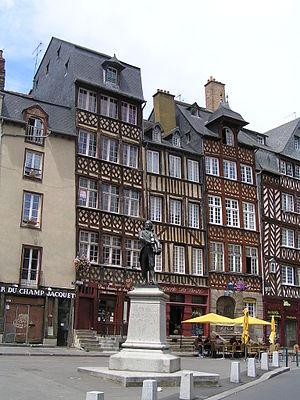
maison médiévale, place du Champ-Jacquet à Rennes à Rennes et statue de Leperdit
Le département d'Ille-et-Vilaine est l’un des quatre départements de la région Bretagne. Il porte le numéro 35 dans la numérotation départementale française. Il est situé dans l’est de la région Bretagne et fait partie de la Haute-Bretagne. La population totale, de 1 060 199 habitants en 2017, est en augmentation depuis plusieurs décennies. Rennes est le chef-lieu de département et préfecture de la région Bretagne. Le département compte 333 communes.